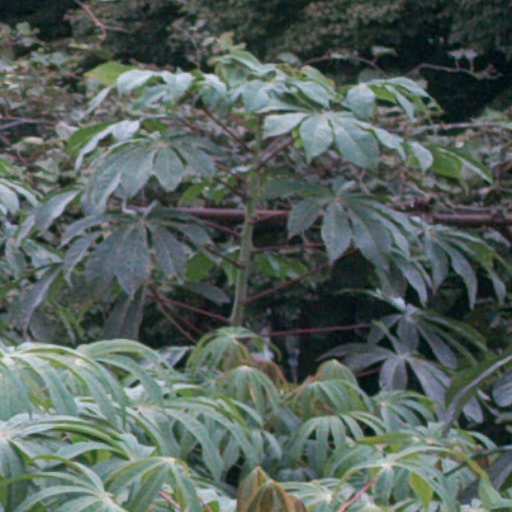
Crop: cassava